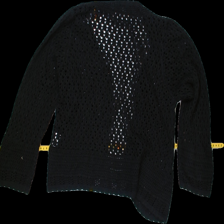
View: back
Type: Cardigan
Category: Ladies
Brand: Not Applicable
Colors: Black
Material: 66% Acry 34 Cotton
Pattern: Plain
Cut: Regular
Trend: No trend
Stains: No
Damage: 0
Price range: 50-100
Recommended usage: Reuse